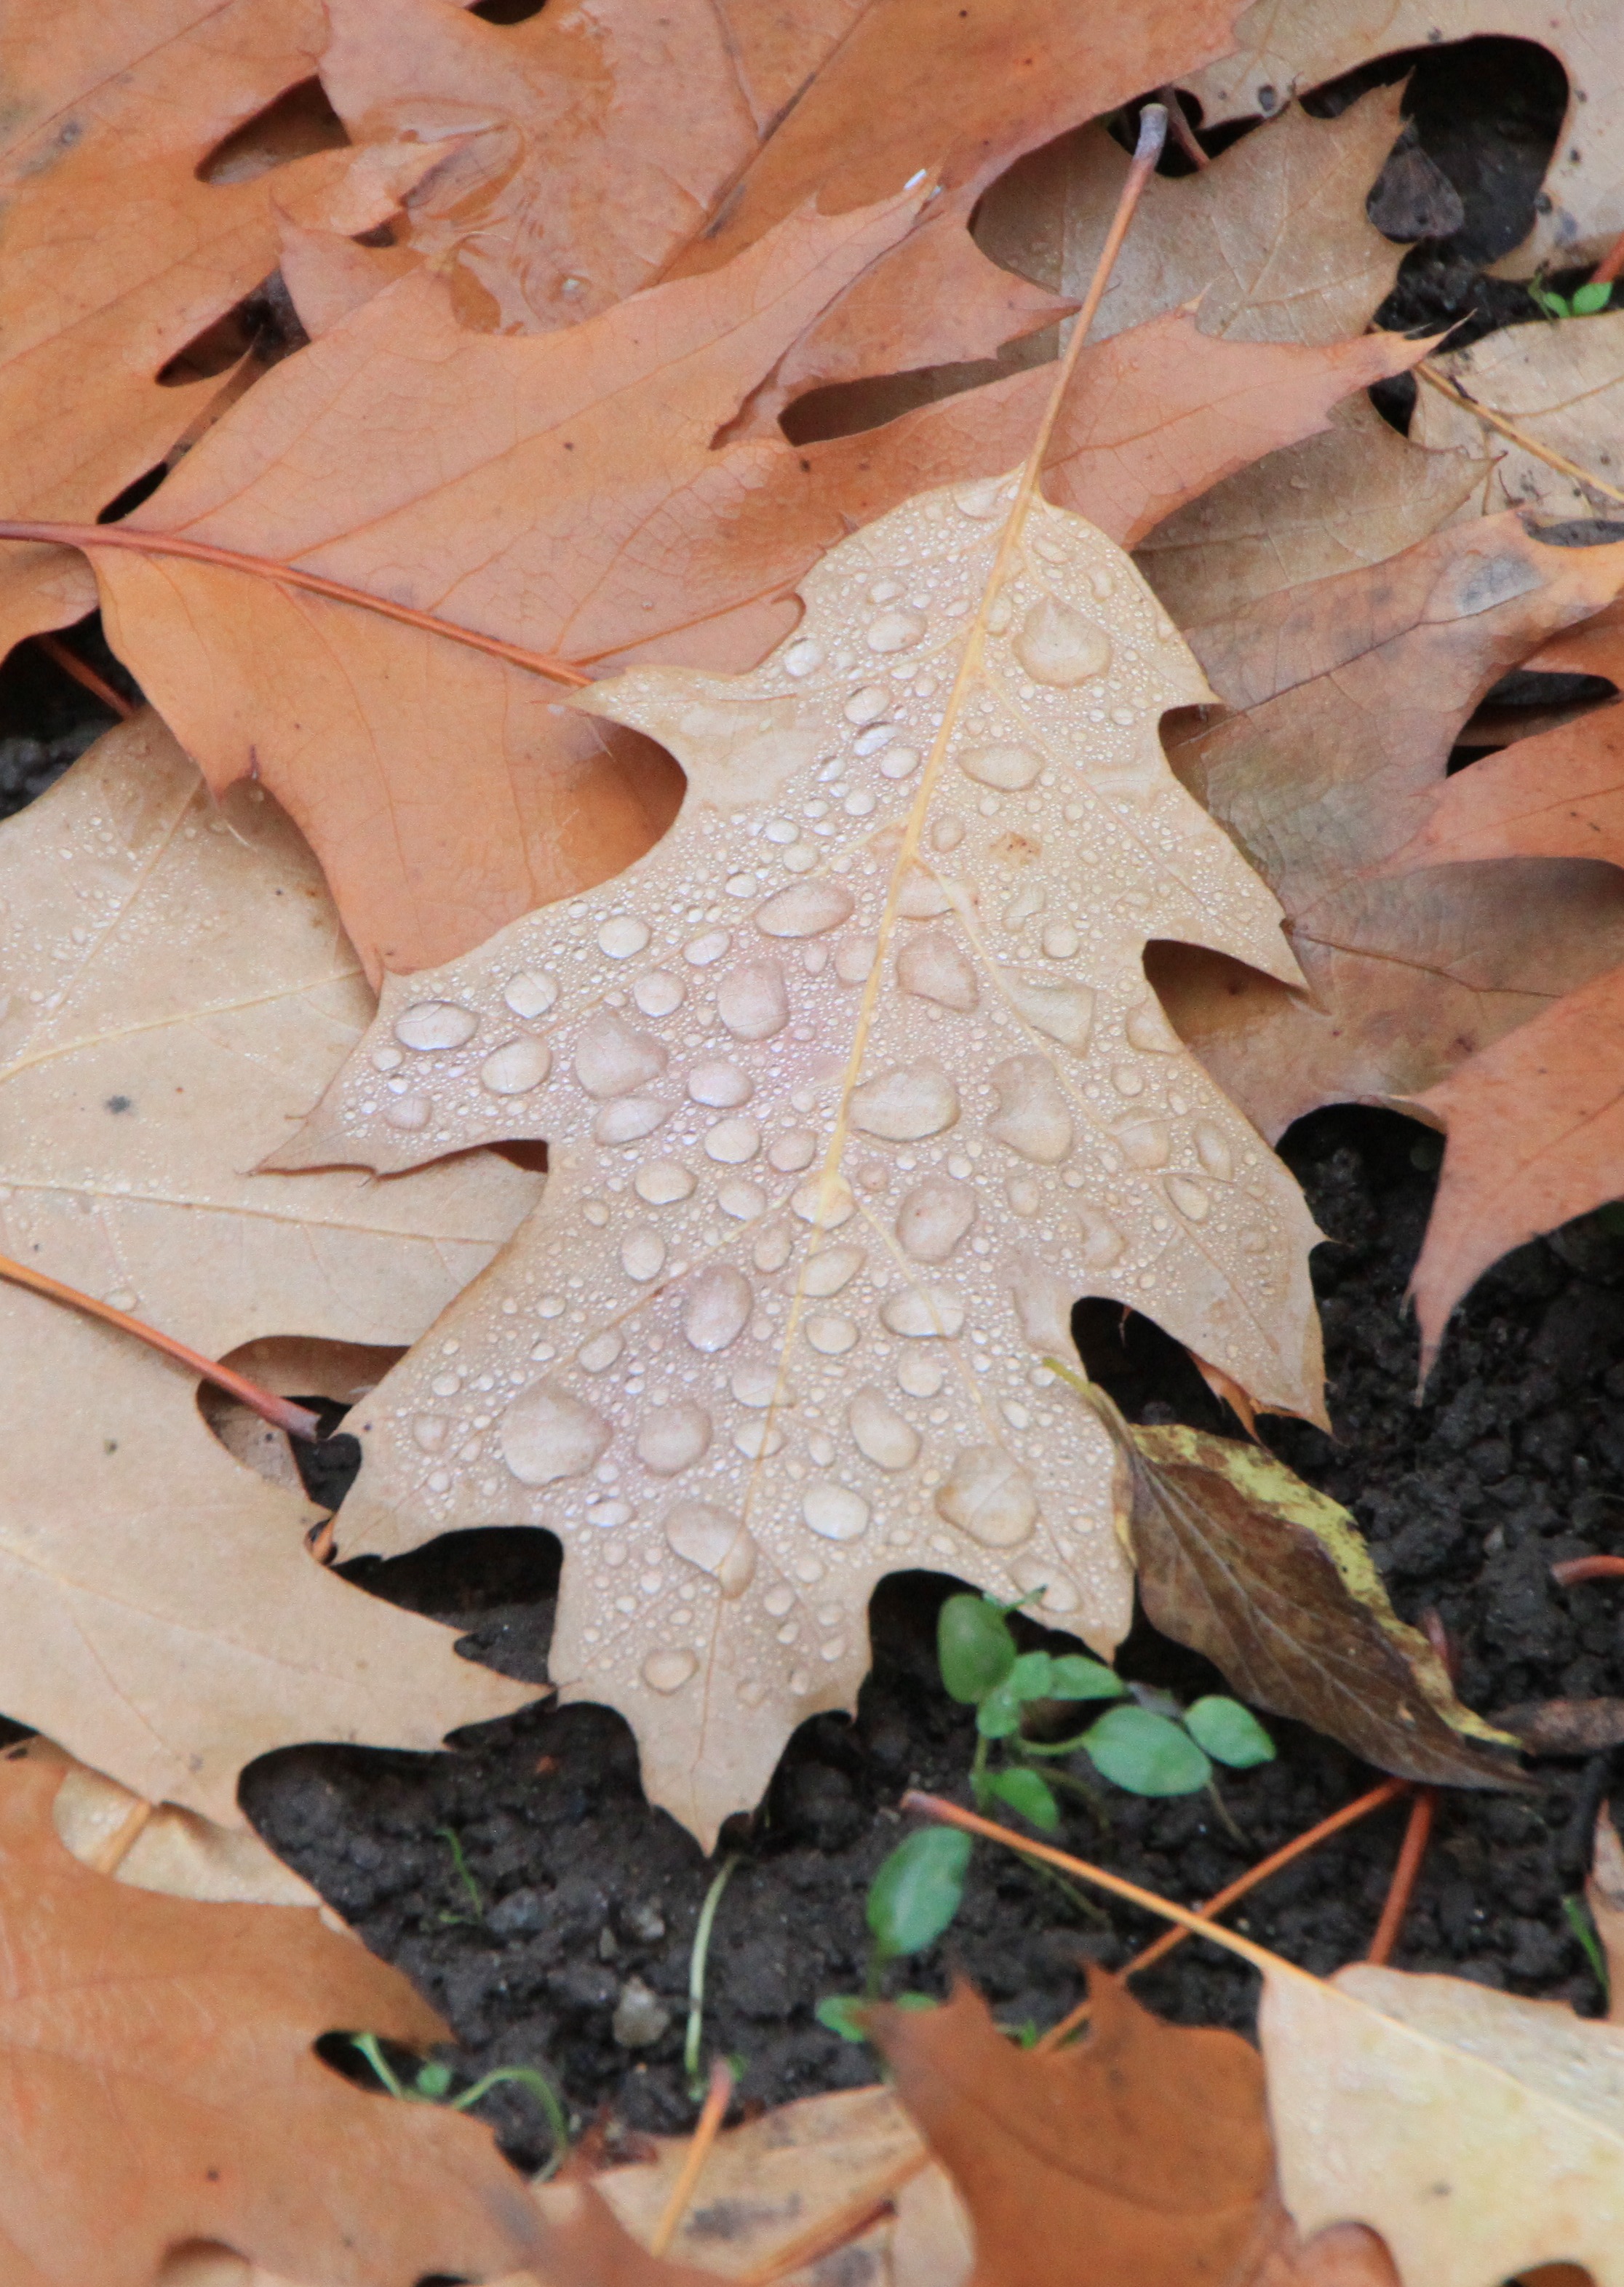
tree, water, plant, wood, leaf, flower, pattern, autumn, material, leaves, art, droplets, fallen, carving, autumn leaves, fall leaves